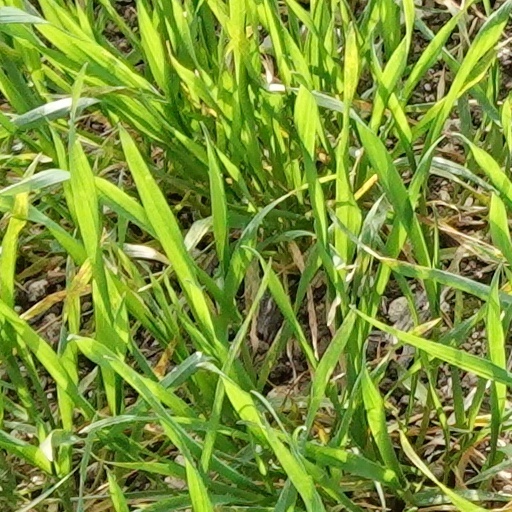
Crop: wheat